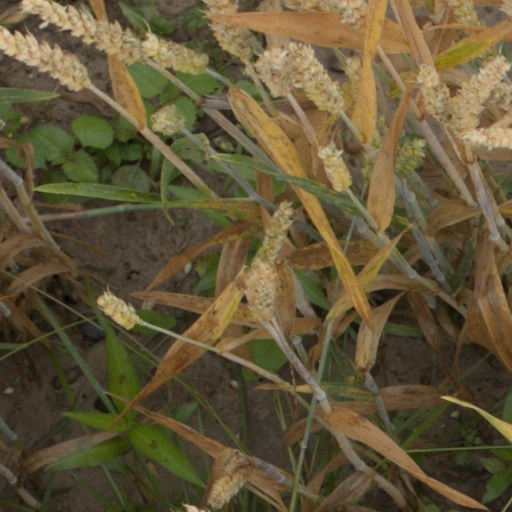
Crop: wheat